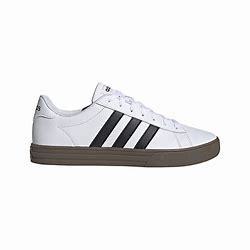
Brand: Adidas
Model: Daily 2